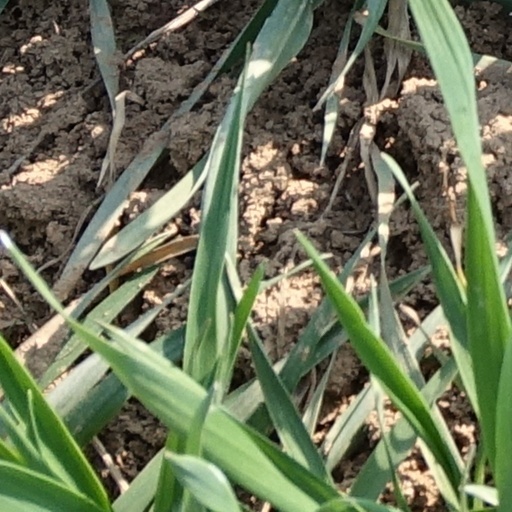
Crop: wheat